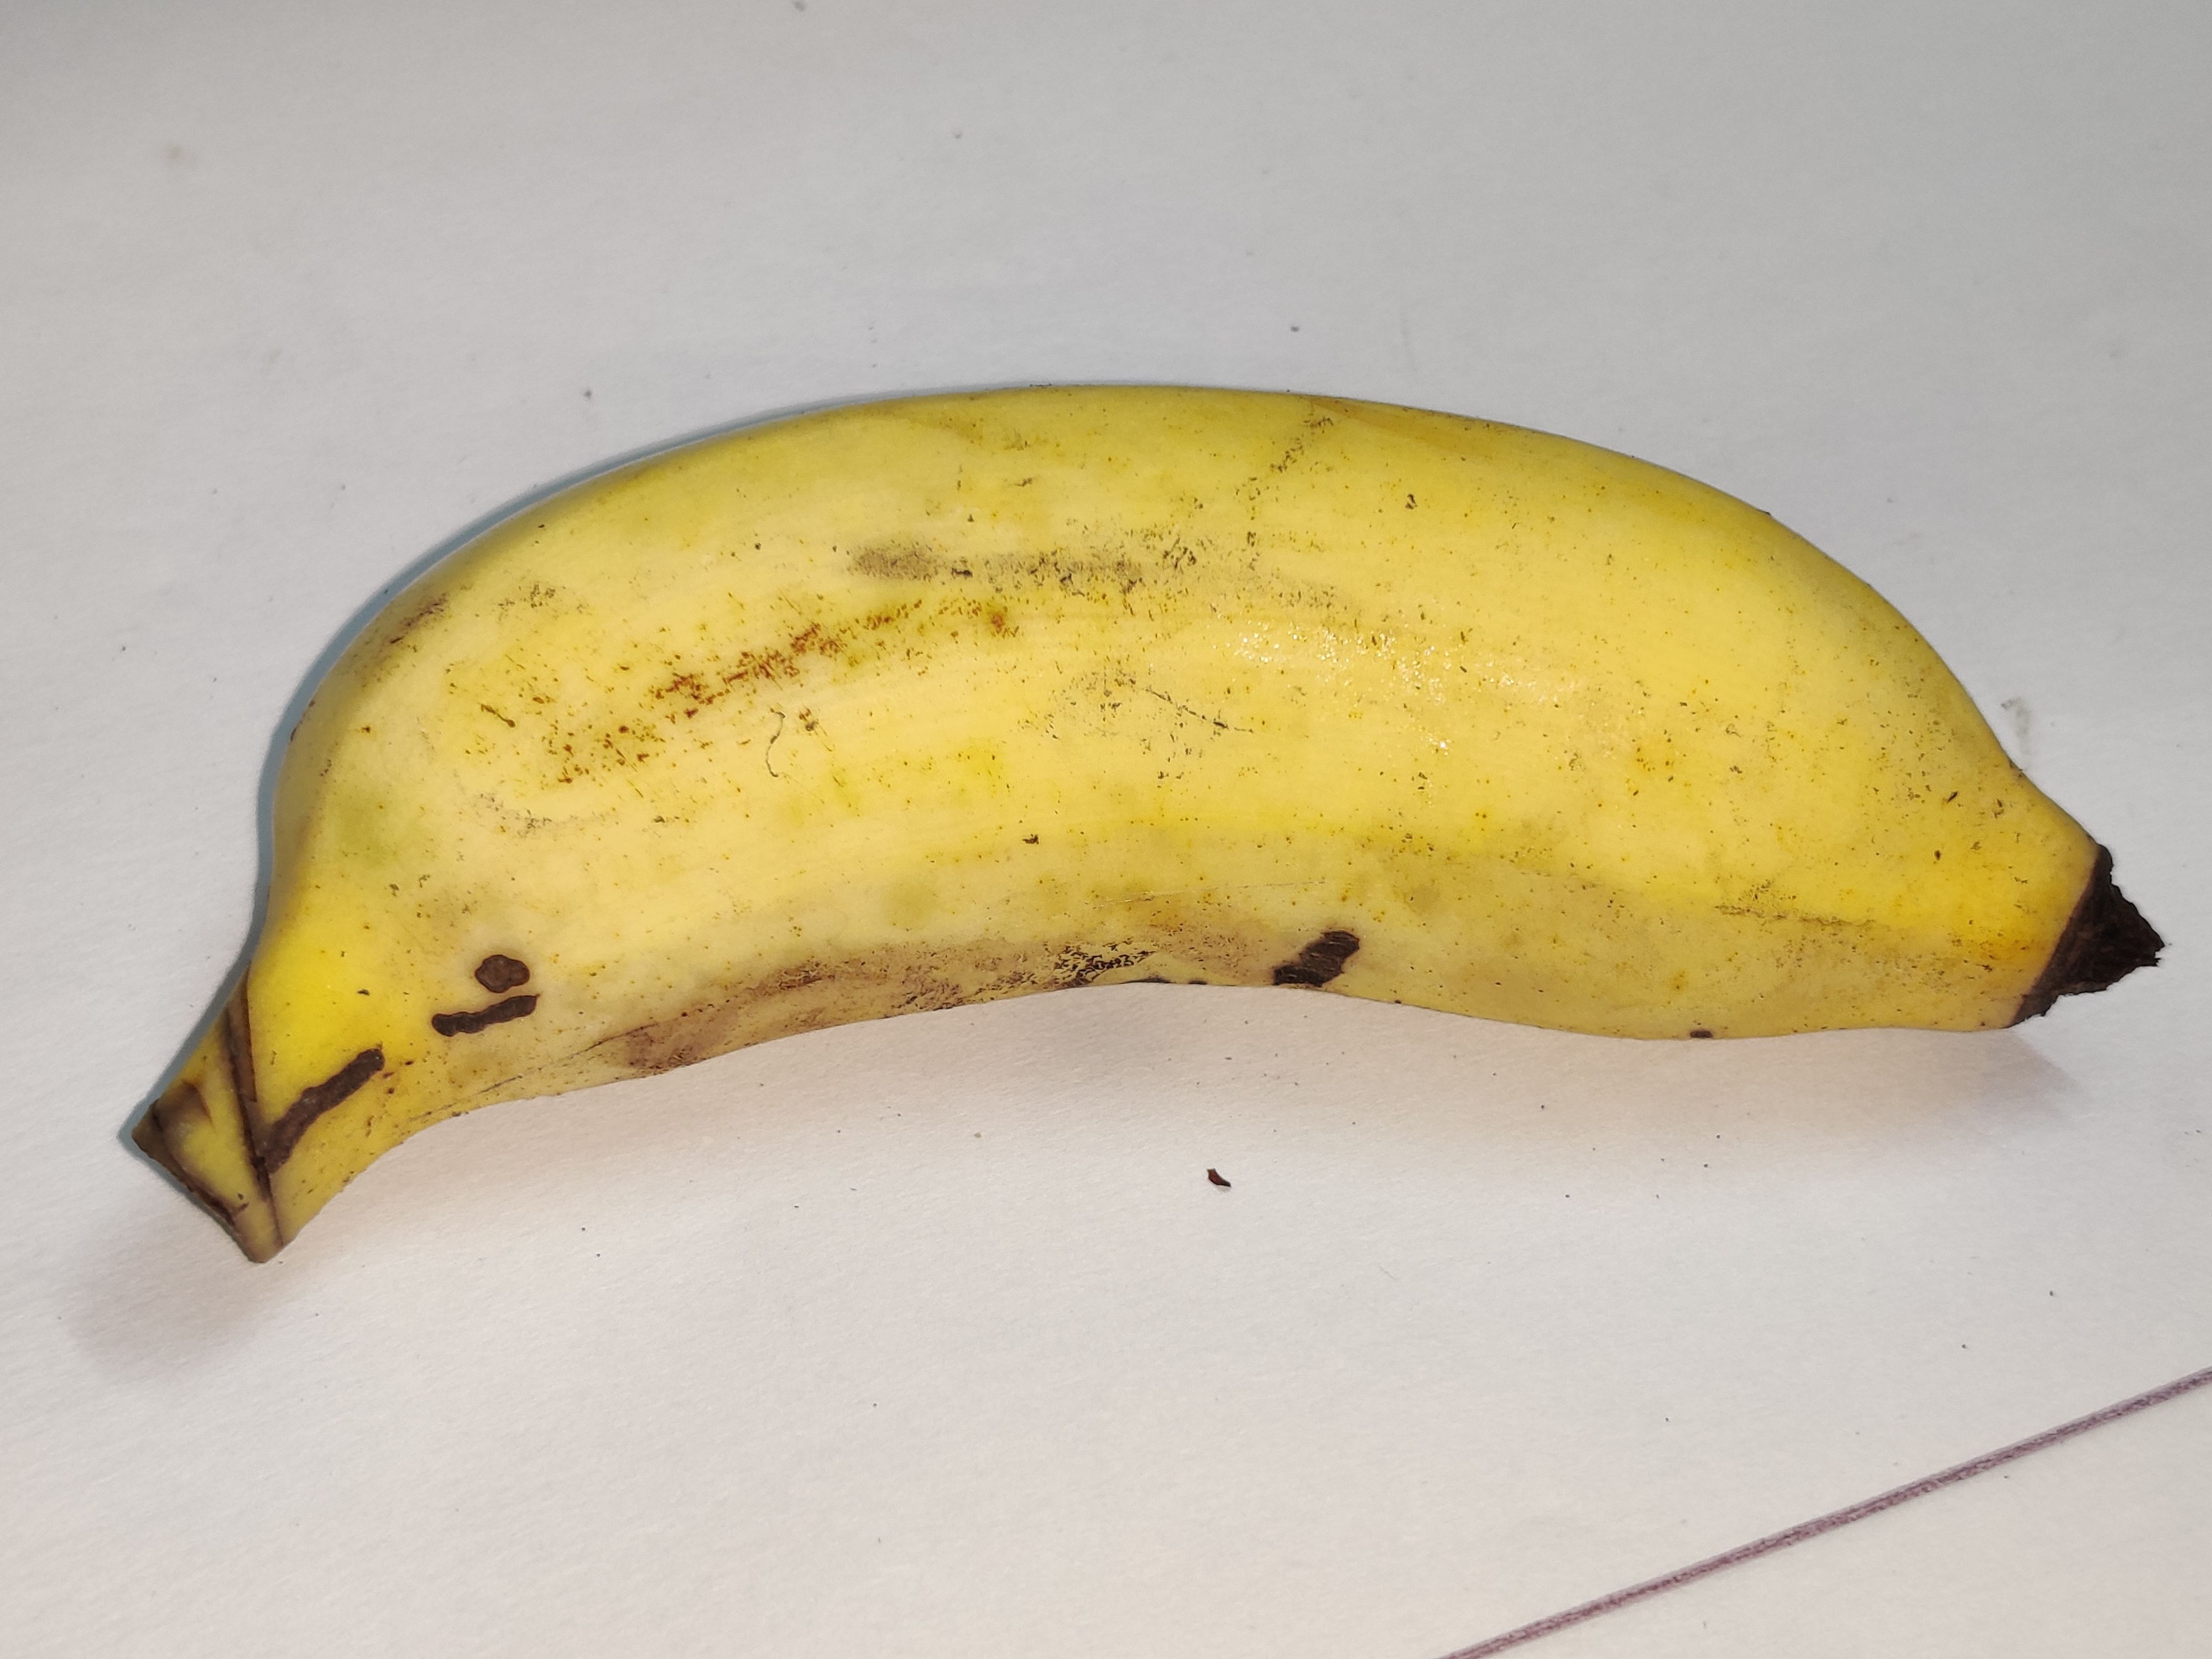
Fruit: banana
Grade: 1st-grade